Benjamin B. Hotchkiss

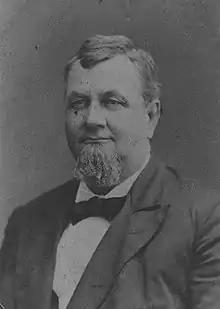

Benjamin Berkeley Hotchkiss (October 1, 1826 – February 14, 1885) was one of the leading American ordnance engineers of his day.